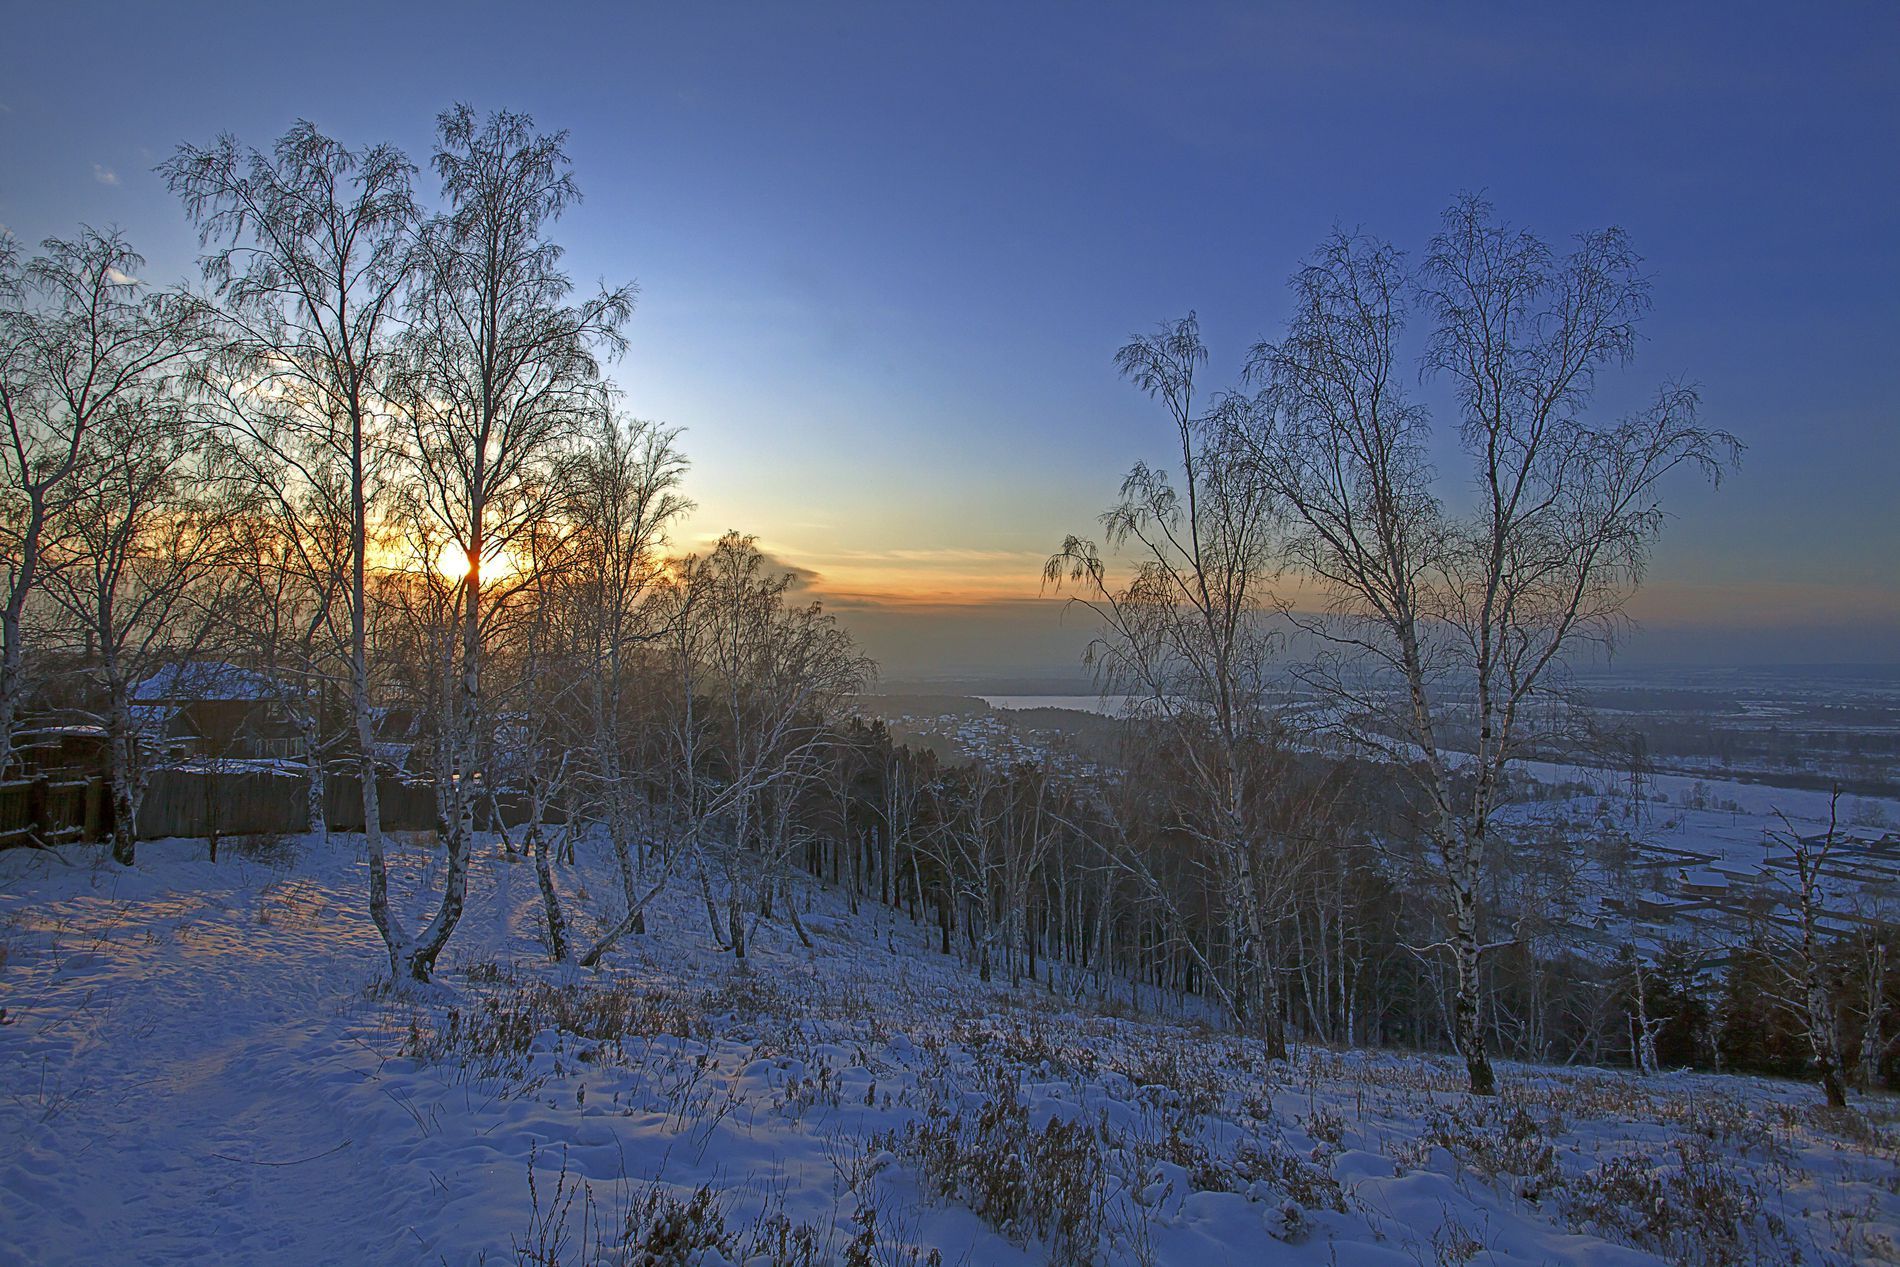
A View from Hillside
This is an image of a hillside covered in snow and full of lifeless trees and bushes during either sunset or sunrise. In the background, there is a trace of a valley or a town.
This is a landscape shot of a hillside covered in snow and full of lifeless trees and bushes during either sunset or sunrise. In the background, there is a trace of a valley or a town against the sky. The image contains various shades of orange, white, grey, and brown. Overall, the image evokes a sense of calm and nature appreciation.
Labels: Nature, Outdoors, Scenery, Sky, Weather, Landscape, Plant, Tree, Ice, Land, Sunset, Vegetation, Snow, Sunrise, Winter, Sunlight, Woodland, Flare, Light, Frost, Valley, Hill
Camera: Canon Canon EOS 5D Mark II
Lens: EF17-40mm f/4L USM, Canon EF 17-40mm f/4L
Aperture: F10
Exposure: 1/800 sec
ISO: 400
Focal length: 17.0 mm